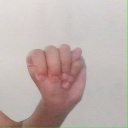
अक्षर: म